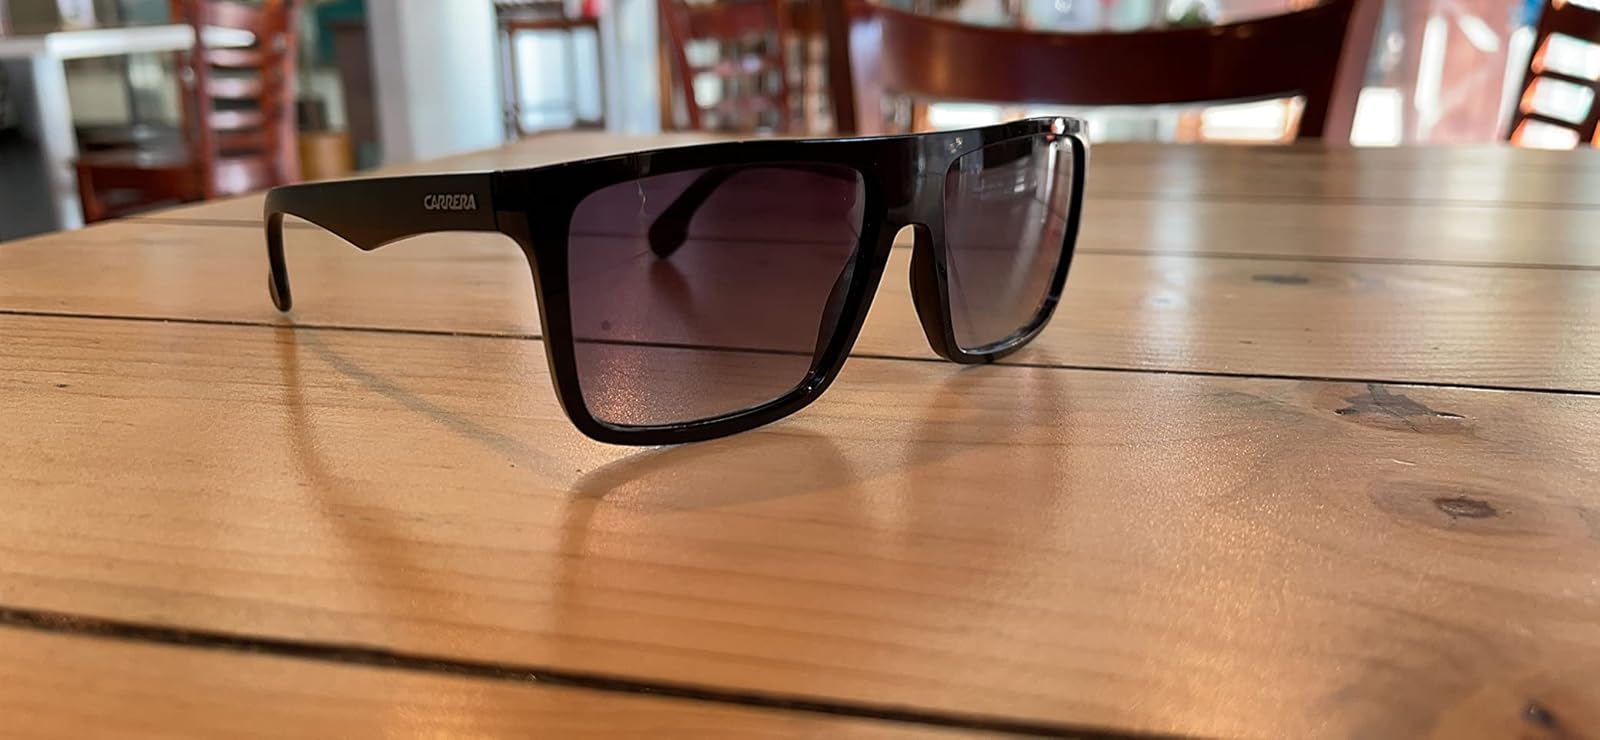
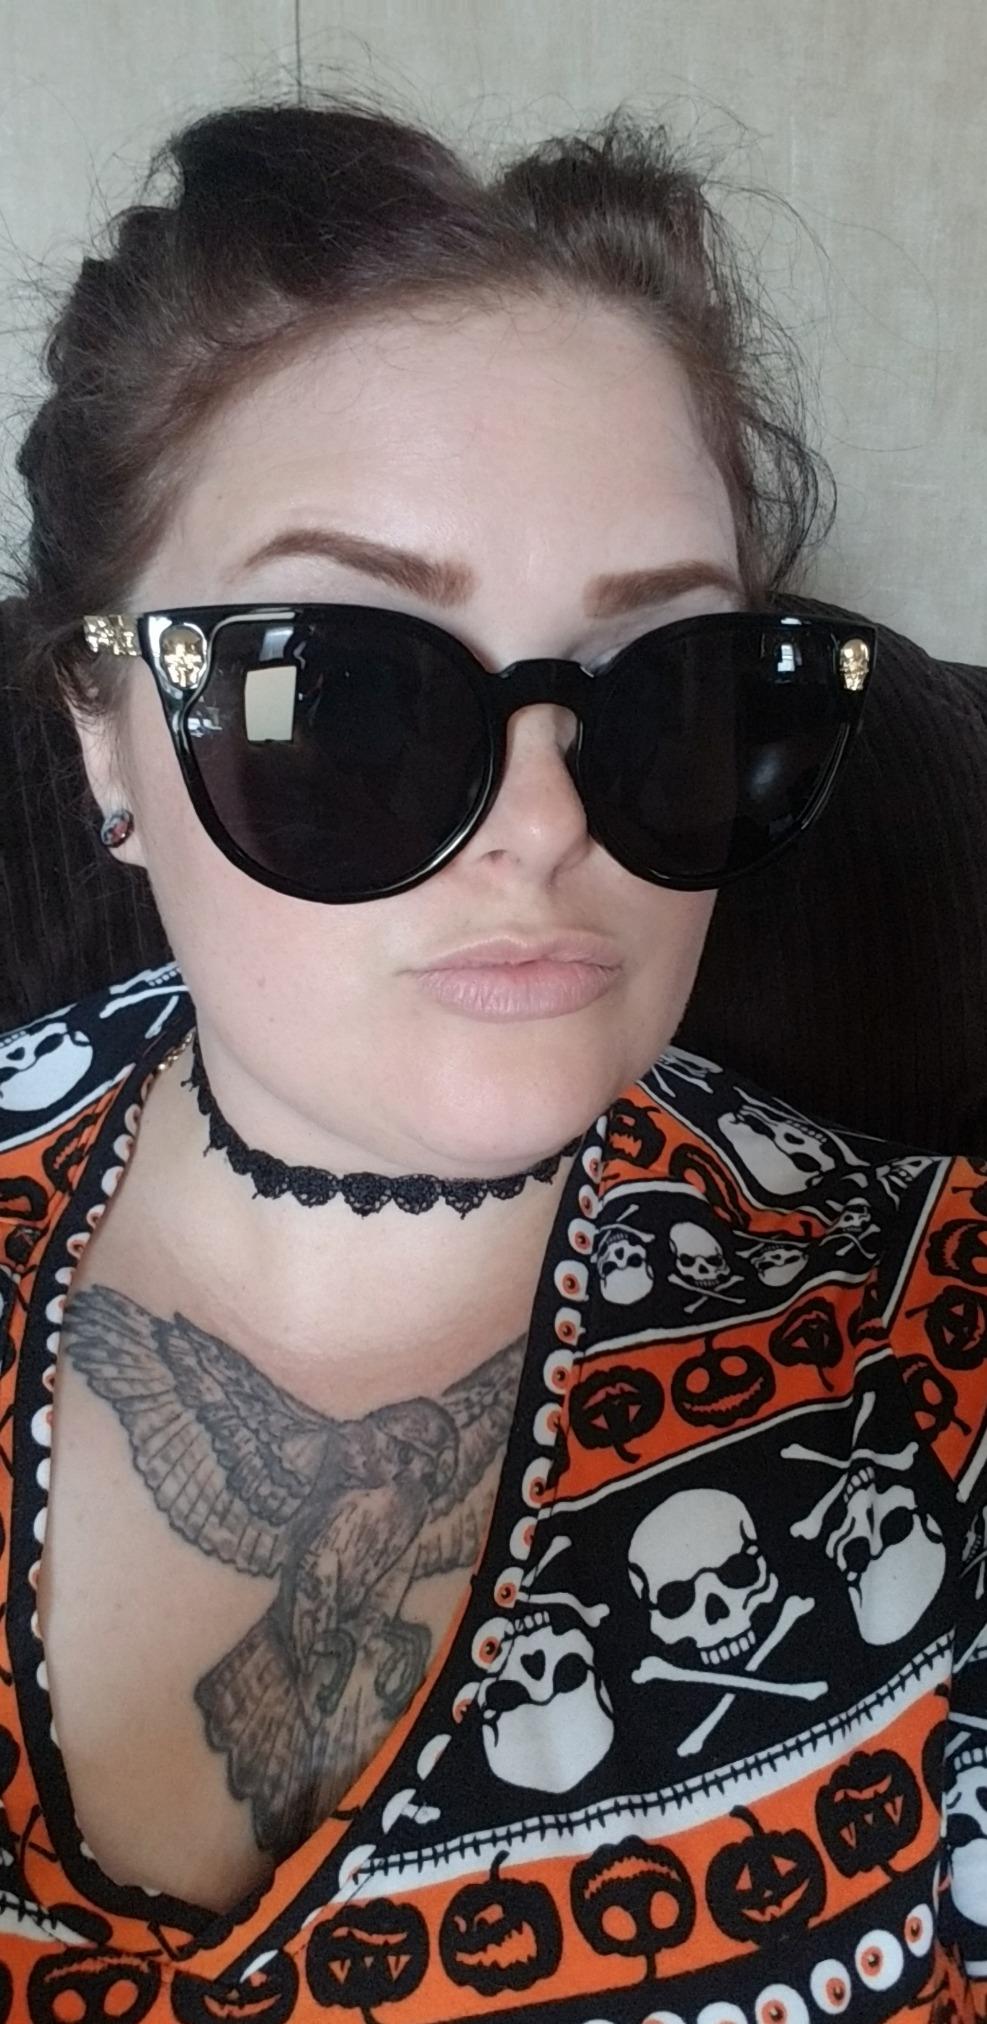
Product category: accessories_sunglasses
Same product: no